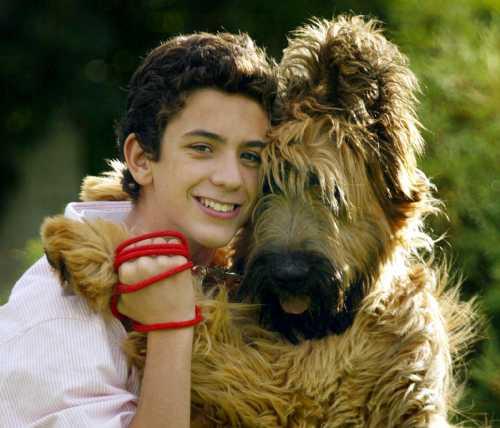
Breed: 230-n000041-briard